Henry B. Metcalf

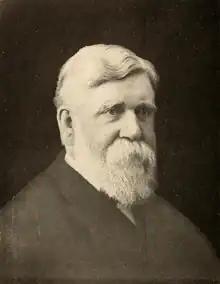

Henry Brewer Metcalf (April 2, 1829 – October 5, 1904) was an American prohibitionist and politician from Rhode Island, who served as the Prohibition Party's gubernatorial candidate thrice and vice presidential nominee in 1900.